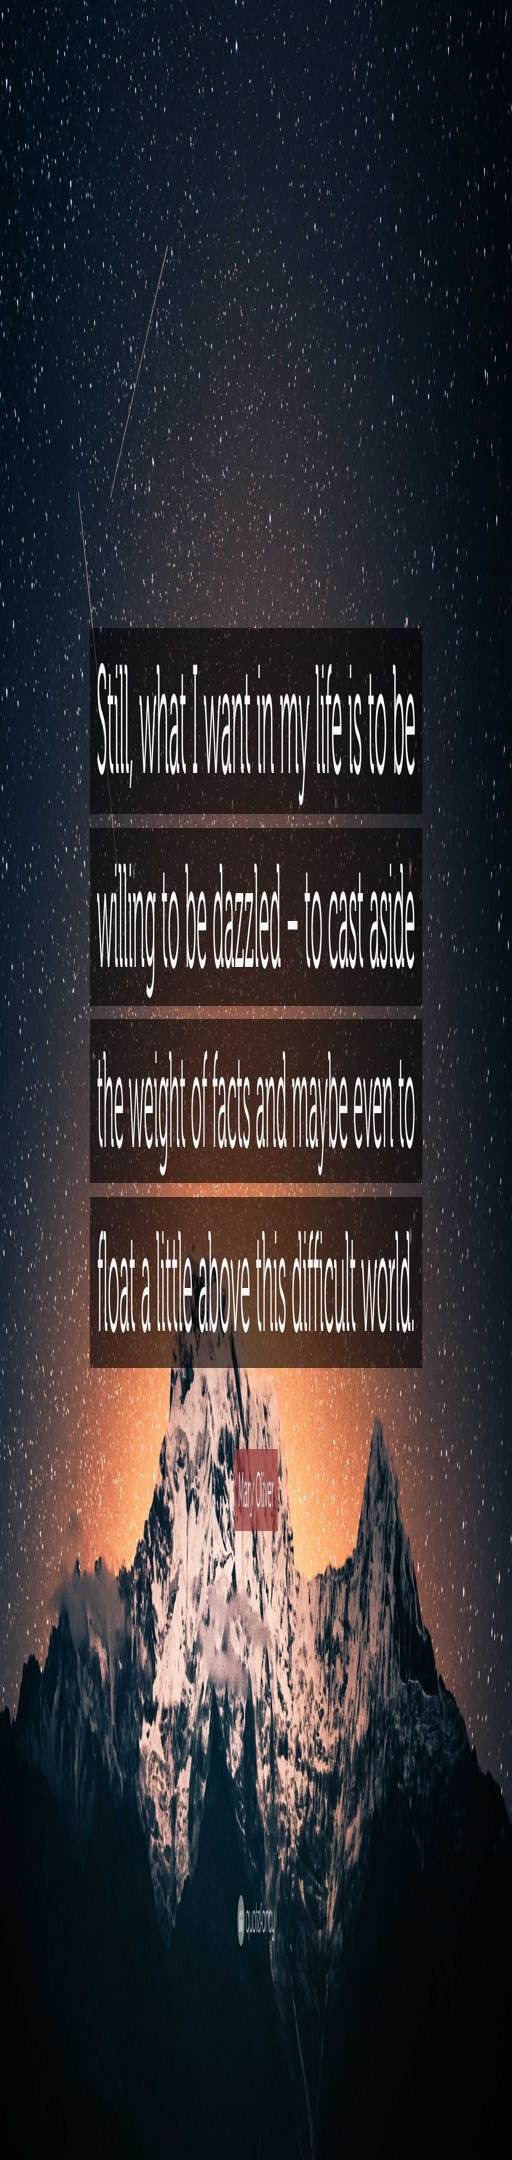
person , what i want in my life is to be willing to be dazzled -- to cast aside the weight of facts and maybe even to float a little above this difficult world .